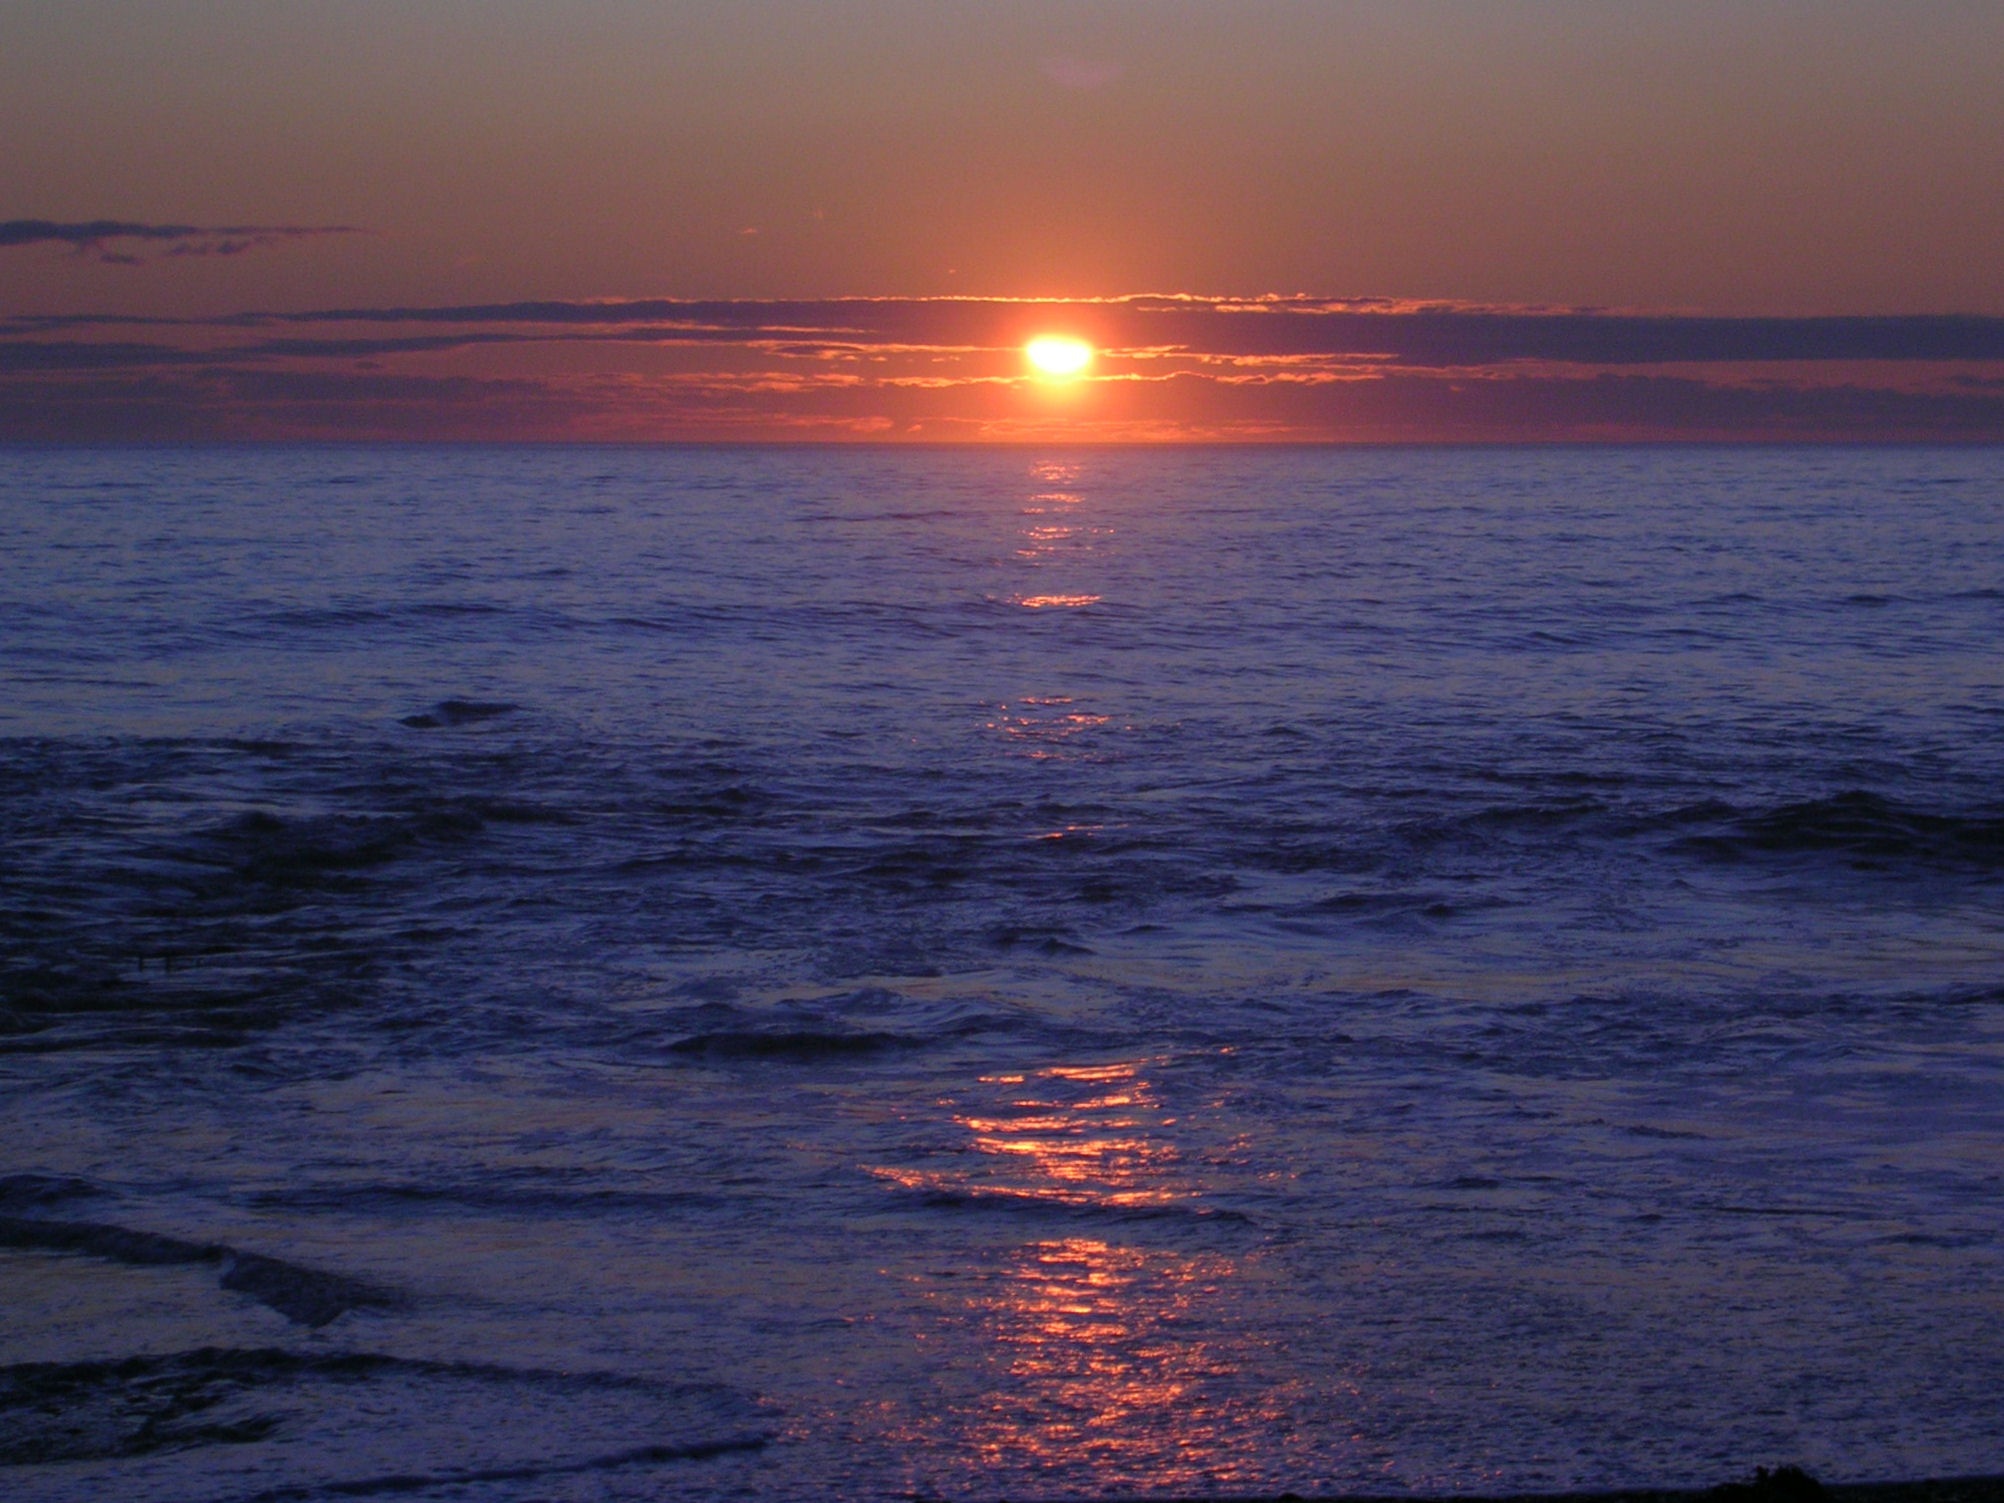
beach, sea, coast, water, outdoor, ocean, horizon, sun, sunrise, sunset, sunlight, morning, shore, wave, dawn, dusk, evening, body of water, afterglow, sunrise landscape, wind wave